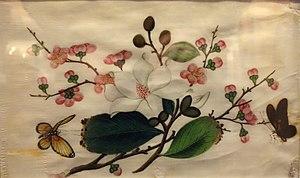
Le papier de riz est un type de papier chinois. Il désigne au sens strict le papier à base de la plante qui donne le riz, mais dans la seconde moitié du XIXe siècle l'expression « papier de riz » désigne en réalité un papier à base de moelle d'Aralie à papier de Chine. Plus récemment, ce terme est également utilisé pour désigner le papier fabriqué à partir d'autres plantes comme le chanvre, le bambou ou le mûrier à papier.